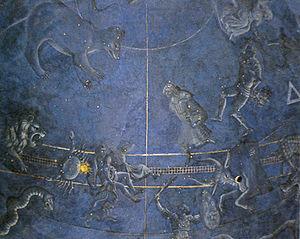
La basilique de San Lorenzo est l'un des principaux lieux de culte catholiques de Florence, situé sur la place du même nom dans le centre historique de la ville. Elle possède le titre de basilique mineure. Elle comprend notamment des constructions ou œuvres de Brunelleschi, Donatello, Michel-Ange, Verrocchio, Benozzo Gozzoli, Filippo Lippi et Bronzino. Elle est accolée aux chapelles des Médicis qui contiennent les sarcophages de la famille régnante de Florence.
La Sagrestia Vecchia est l'annexe de la basilique San Lorenzo de Florence; accessible par son transept gauche, elle est considérée comme l'un des monuments les plus importants de l'architecture du début de la Renaissance italienne.
Giuliano d'Arrigho ou Giuliano Pesello, dit Pesello, est un peintre florentin de la fin du XIVᵉ et du début du XVᵉ siècle.